2nd South African Infantry Regiment

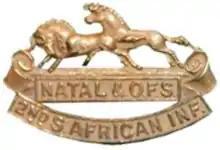
Regimental collar badge

2nd South African Infantry Regiment (2 SAI) was an infantry regiment of the South African Overseas Expeditionary Force during the First World War.